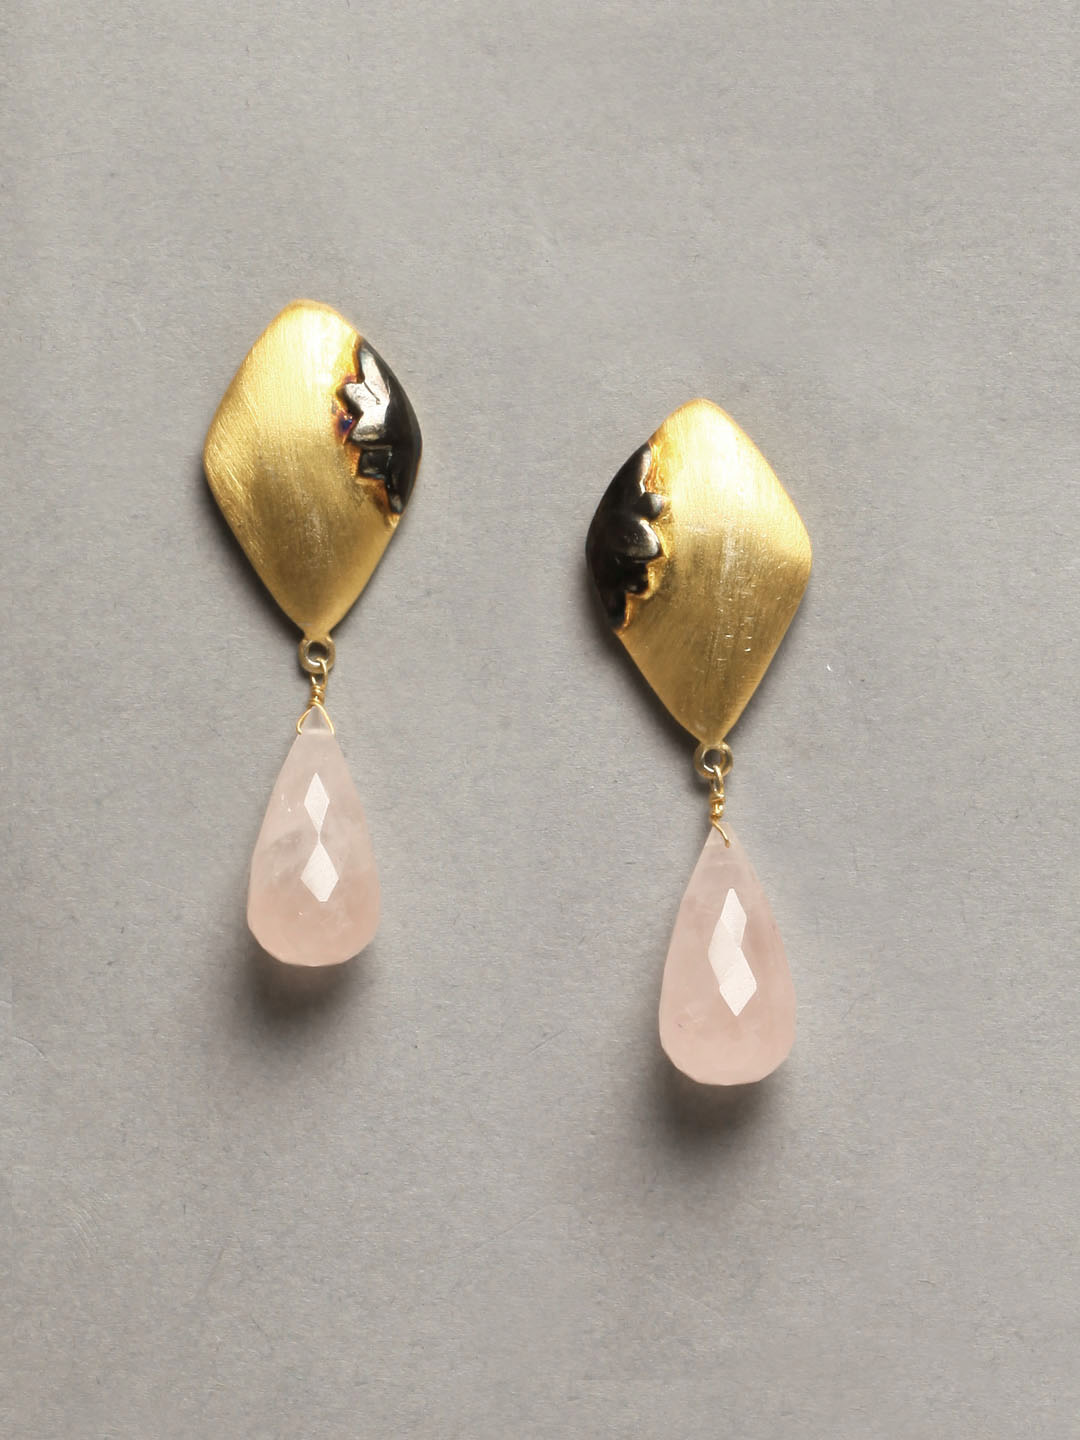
Rreverie Women Silver Earrings
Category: Accessories / Jewellery / Earrings
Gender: Women
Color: Gold
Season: Winter 2012
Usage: Casual